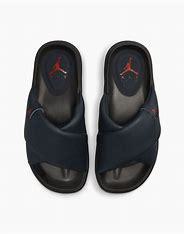
Brand: Jordan
Model: Sophia